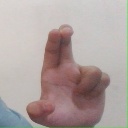
अक्षर: आ